Area of archaeological potential

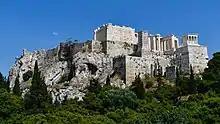
The Acropolis in Athens

The climate in Greece also played an instrumental factor in preserving archeological artifacts, much like in Egypt and Pompeii. Southern Greece enjoys what is referred to as a “Mediterranean” climate, which includes light winter rains and summer droughts. The climate doesn't change drastically throughout the year in Greece, meaning that the multitude of artifacts do not get exposed to harsh and extreme weather conditions.